Pirates of the 20th Century

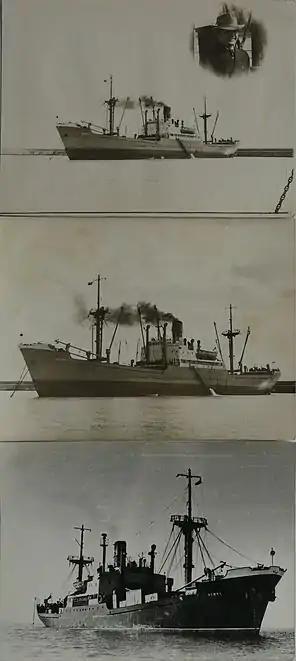
The existing dry cargo steamer «Нежин» (1954—1978) was built in 1954 and in the same shipyard in GDR that built the ship «Фатеж» which was used in filming under name «Нежин». The photos were made from November 1956 to January 1961.

The film begins with a convoy of military vehicles rolling into a seaport located somewhere in Middle East in the bank of Indian or Pacific Ocean and stopping near the pier where the Soviet cargo ship "Nezhin" is anchored. An agent of a local pharmaceutical company meets the captain of the Soviet vessel and discusses the cargo, medical opium, which is in critical demand by the hospitals of the USSR. Soon after that the pharmaceutical company agent is seen inside a car, speaking to someone via walkie-talkie. Later the MV "Nezhin", with the opium on board, leaves port for Vladivostok.